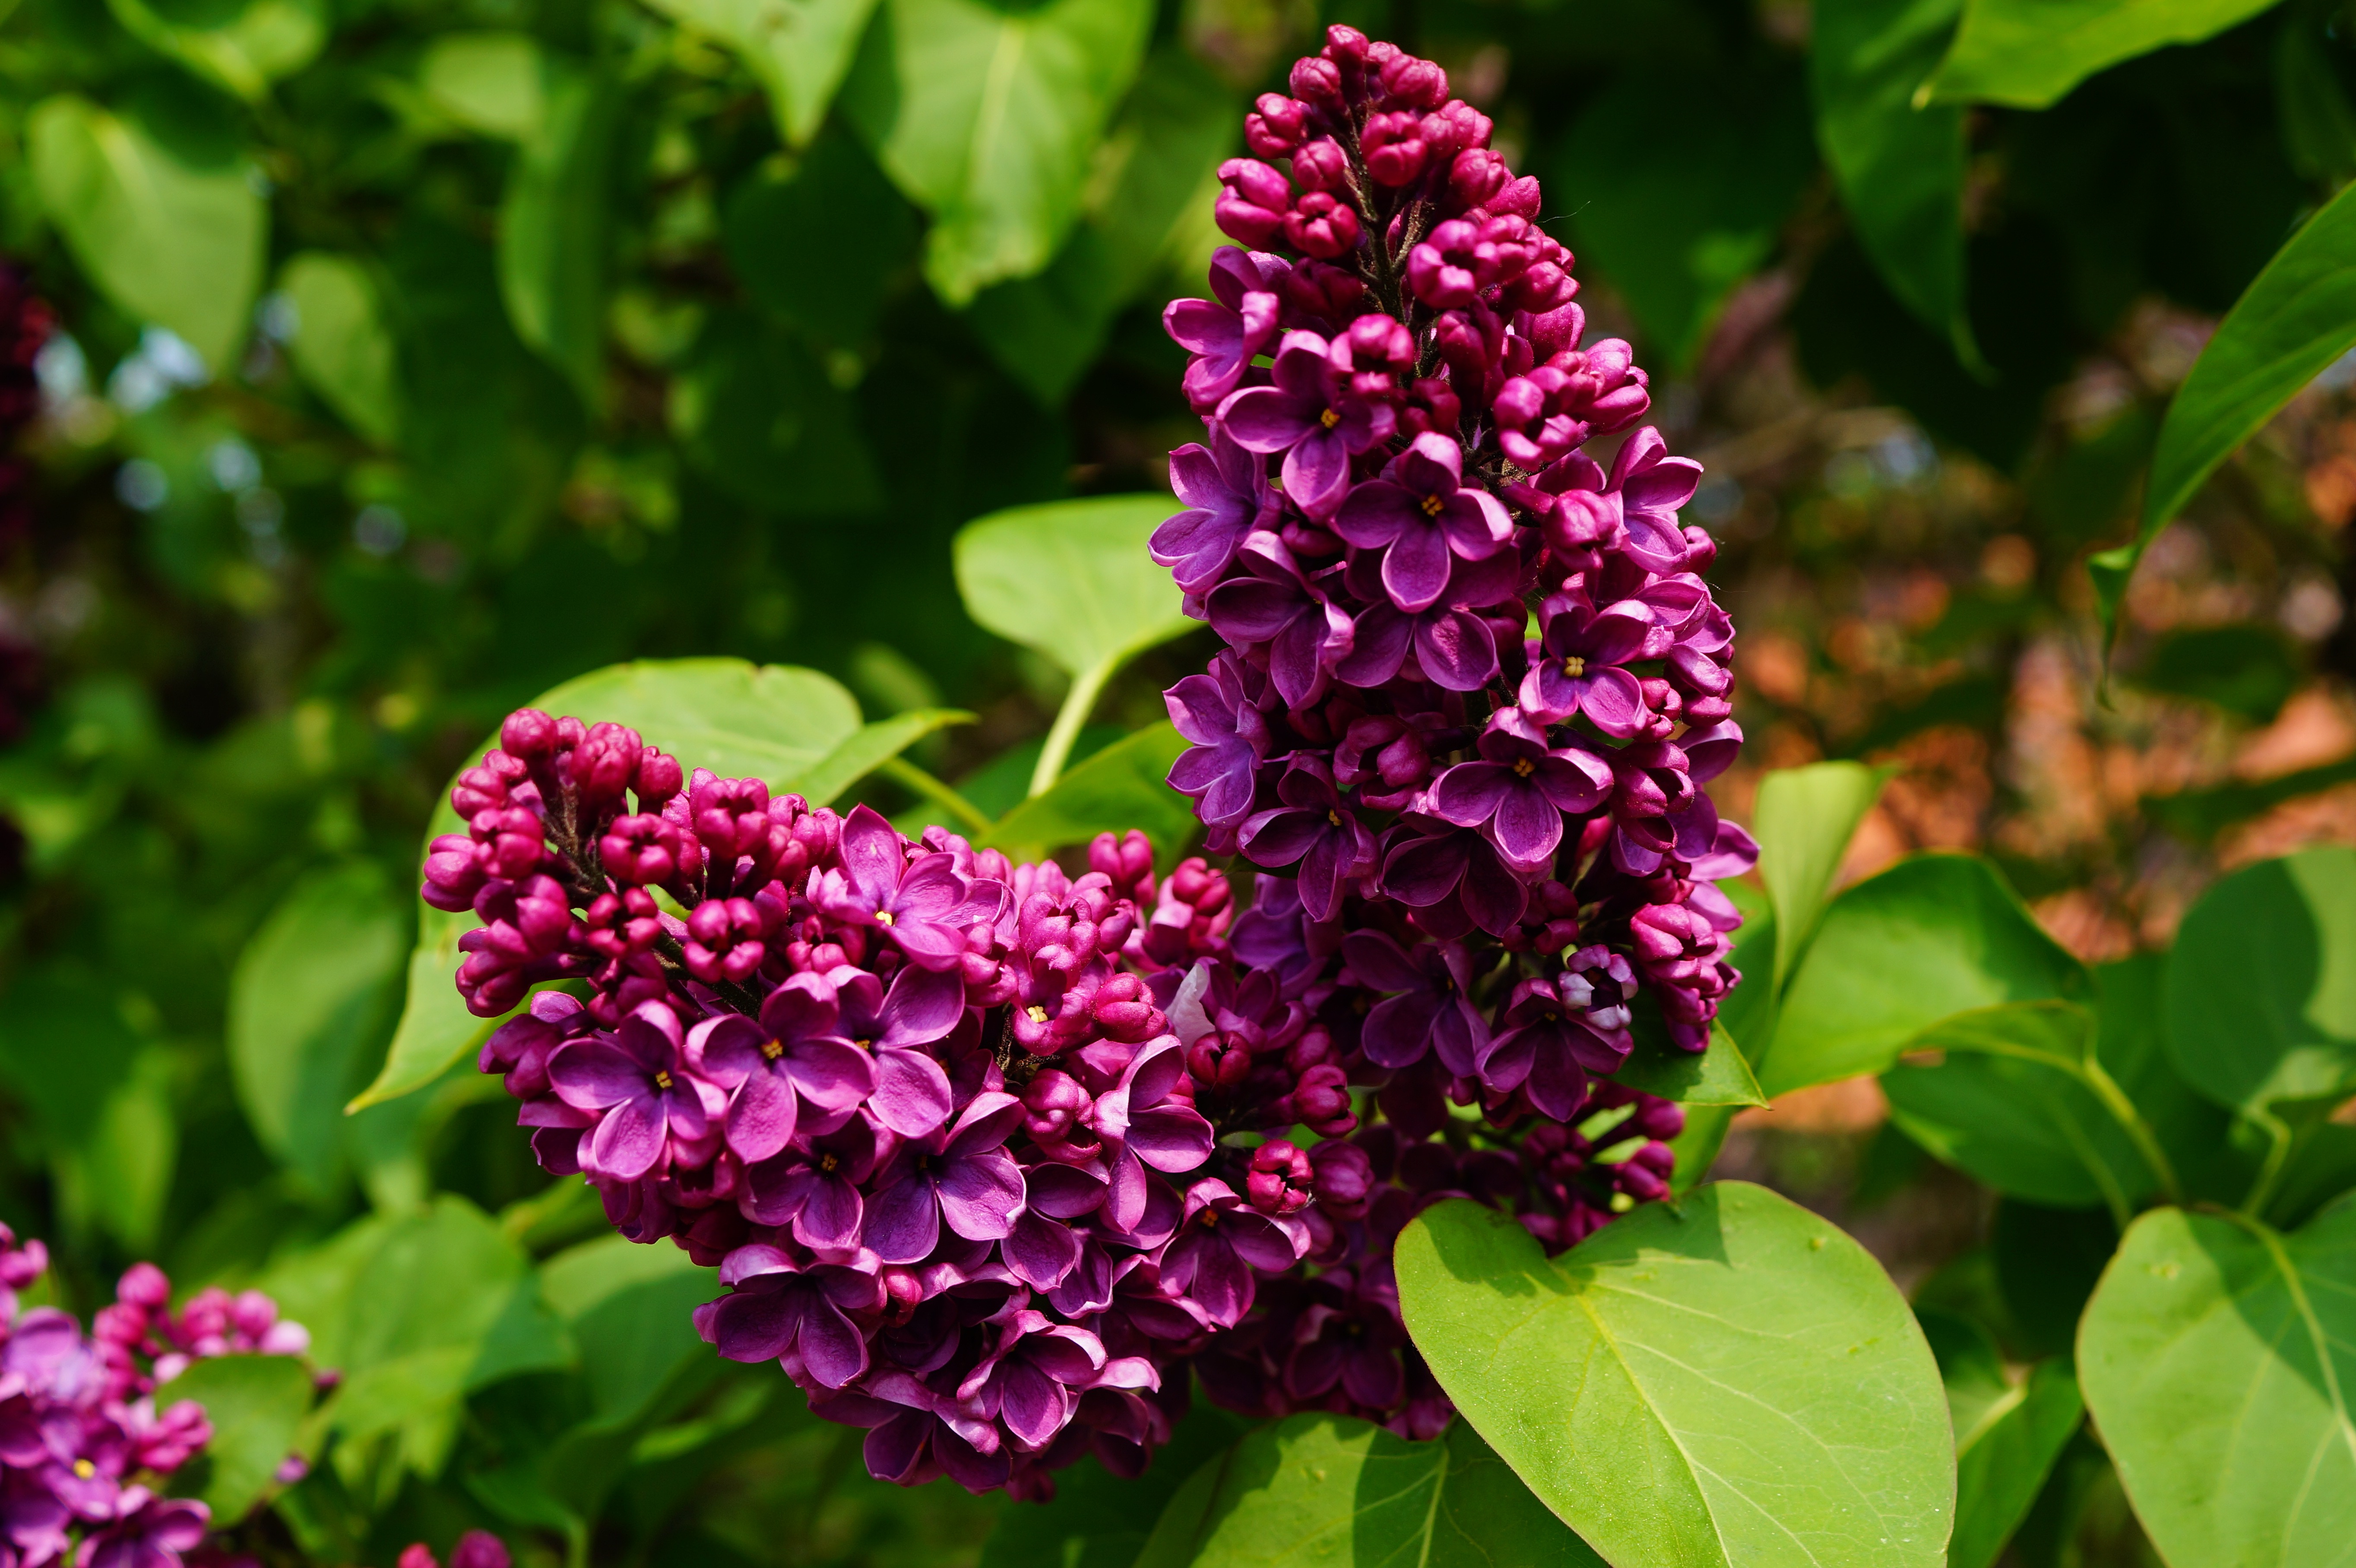
nature, blossom, plant, leaf, flower, purple, bloom, bush, botany, garden, close, flora, wildflower, shrub, lilac, syringa, ornamental shrub, flowering plant, intense color, annual plant, land plant